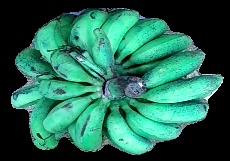
Variety: rasbale
Grade: grade3